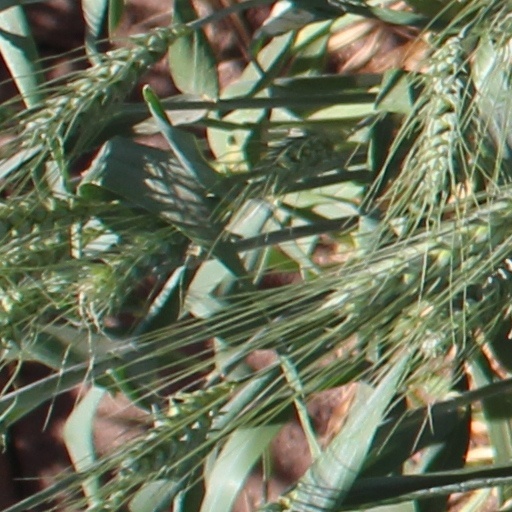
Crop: wheat